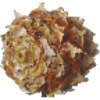
Label: Pineapple Mini 1